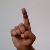
The image shows a hand gesture representing the letter 'D' in Indian Sign Language.